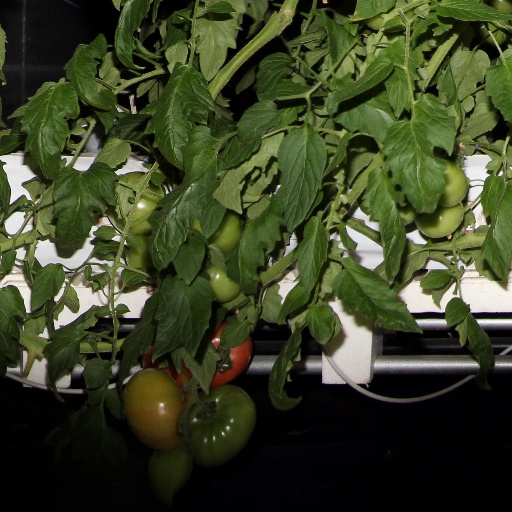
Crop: tomato